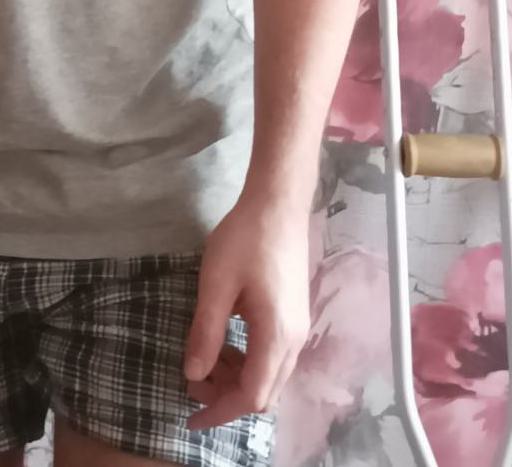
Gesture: no_gesture